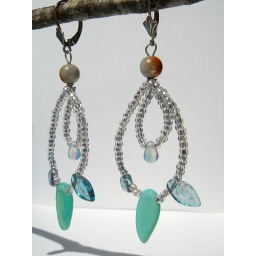
Citrus Queen Earrings in sterling silver with vintage pressed glass leaf beads. Available at Like A Fox - craftylikeafox.com